Lærke Nolsøe

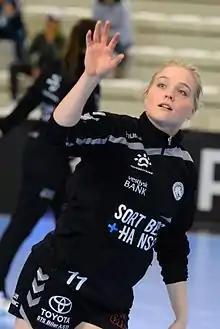
Nolsøe in 2016

Lærke Nolsøe Pedersen (born 19 February 1996) is a Danish handball player for Nykøbing Falster Håndboldklub and the Danish national team.